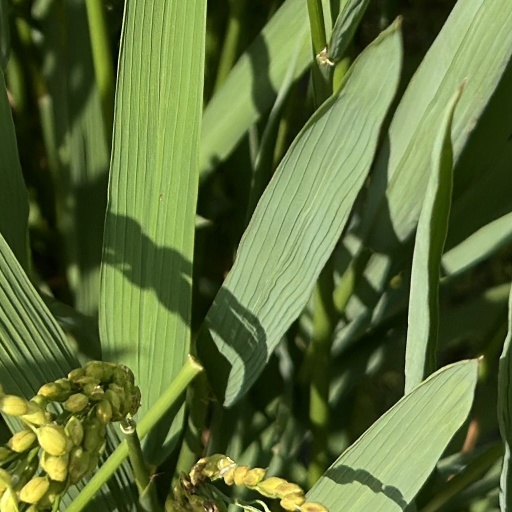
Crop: rice